Tropidolaemus wagleri

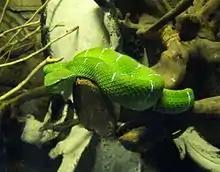
A green phase of Wagler's pit viper in a terrarium of Reptile Park, Taman Mini Indonesia Indah, Jakarta, Indonesia.

The Wagler's pit viper is found in southern Vietnam from the provinces of Minh Hai and Song Be, in southern Thailand recorded from the provinces of Phang Nga, Phuket, Pattani, Surat Thani, Nakhon Si Tammarat, Narathiwat, and Yala, probably distributed throughout the Peninsula in west Malaysia, as well as the island of Penang, in Singapore and in Indonesia on Sumatra, the islands of the Riau Archipelago, Bangka, Billiton, Nias, the Mentawai Islands (Siberut), Natuna, and Karimata. In a revision by Vogel et al (2007), the Wagler's pit viper species complex was differentiated into several taxa, including the resurrection of "T. subannulatus". The Western Philippine populations belong to "T. subannulatus", but those from Mindanao include snakes assigned to both this species and "T. philippensis". "Tropidolaemus subannulatus" has a wide distribution in Central Indonesia, Malaysia and Philippines, the Wagler's Pit Viper is restricted to mainland Southeast Asia, down to Sumatra and Bangka, West Indonesia."